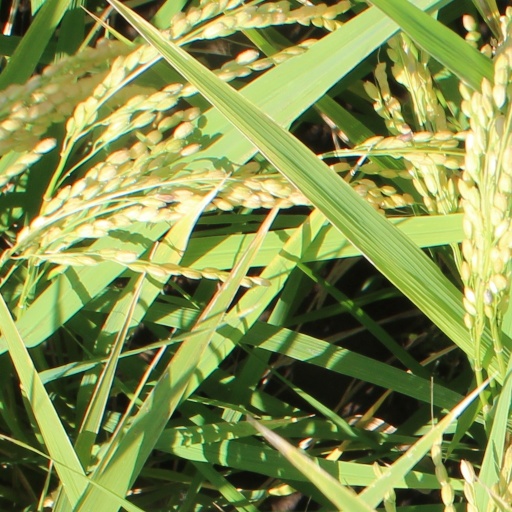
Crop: rice